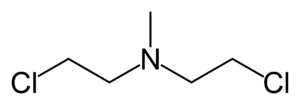
La chlorméthine a été le premier agent alkylant à être utilisé en thérapeutique. Cette moutarde azotée est historiquement utilisée en oncologie, mais aussi en dermatologie.